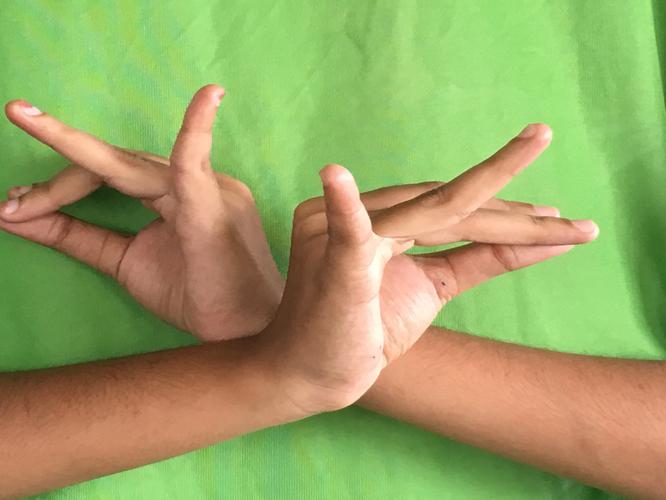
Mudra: Katakavardhana
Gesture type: double_hand